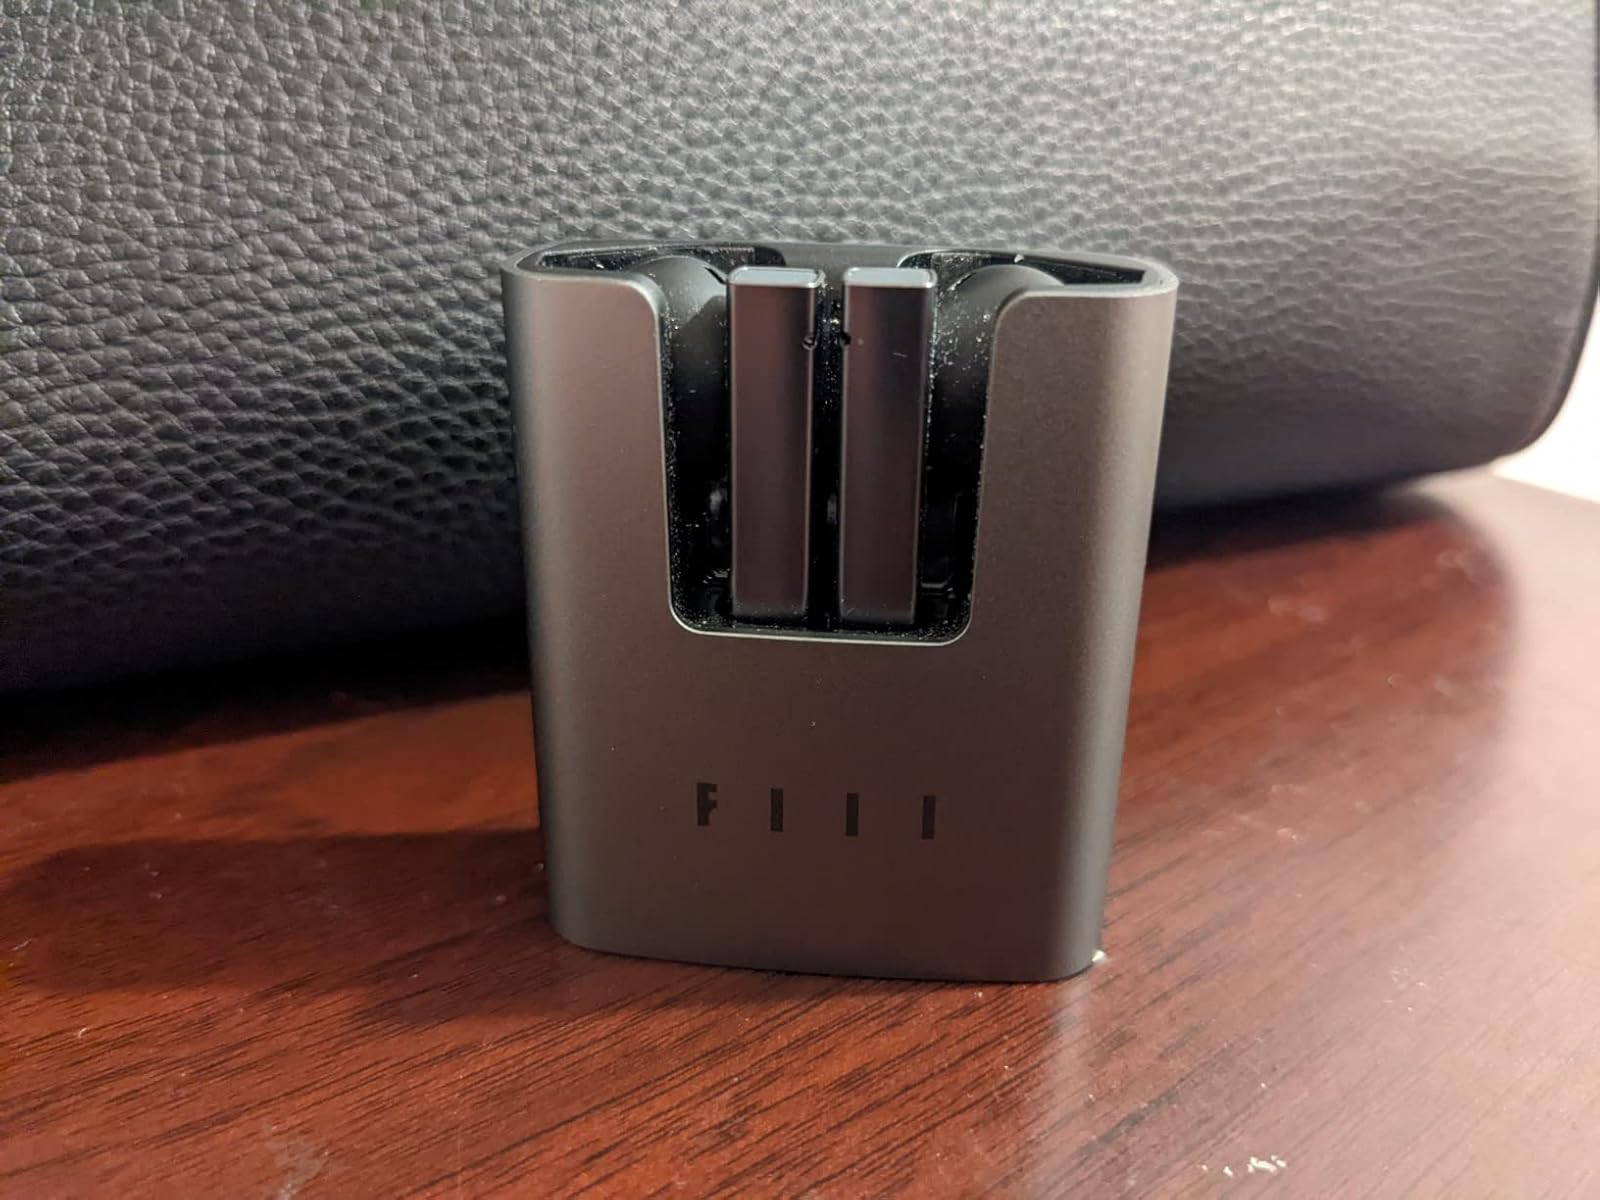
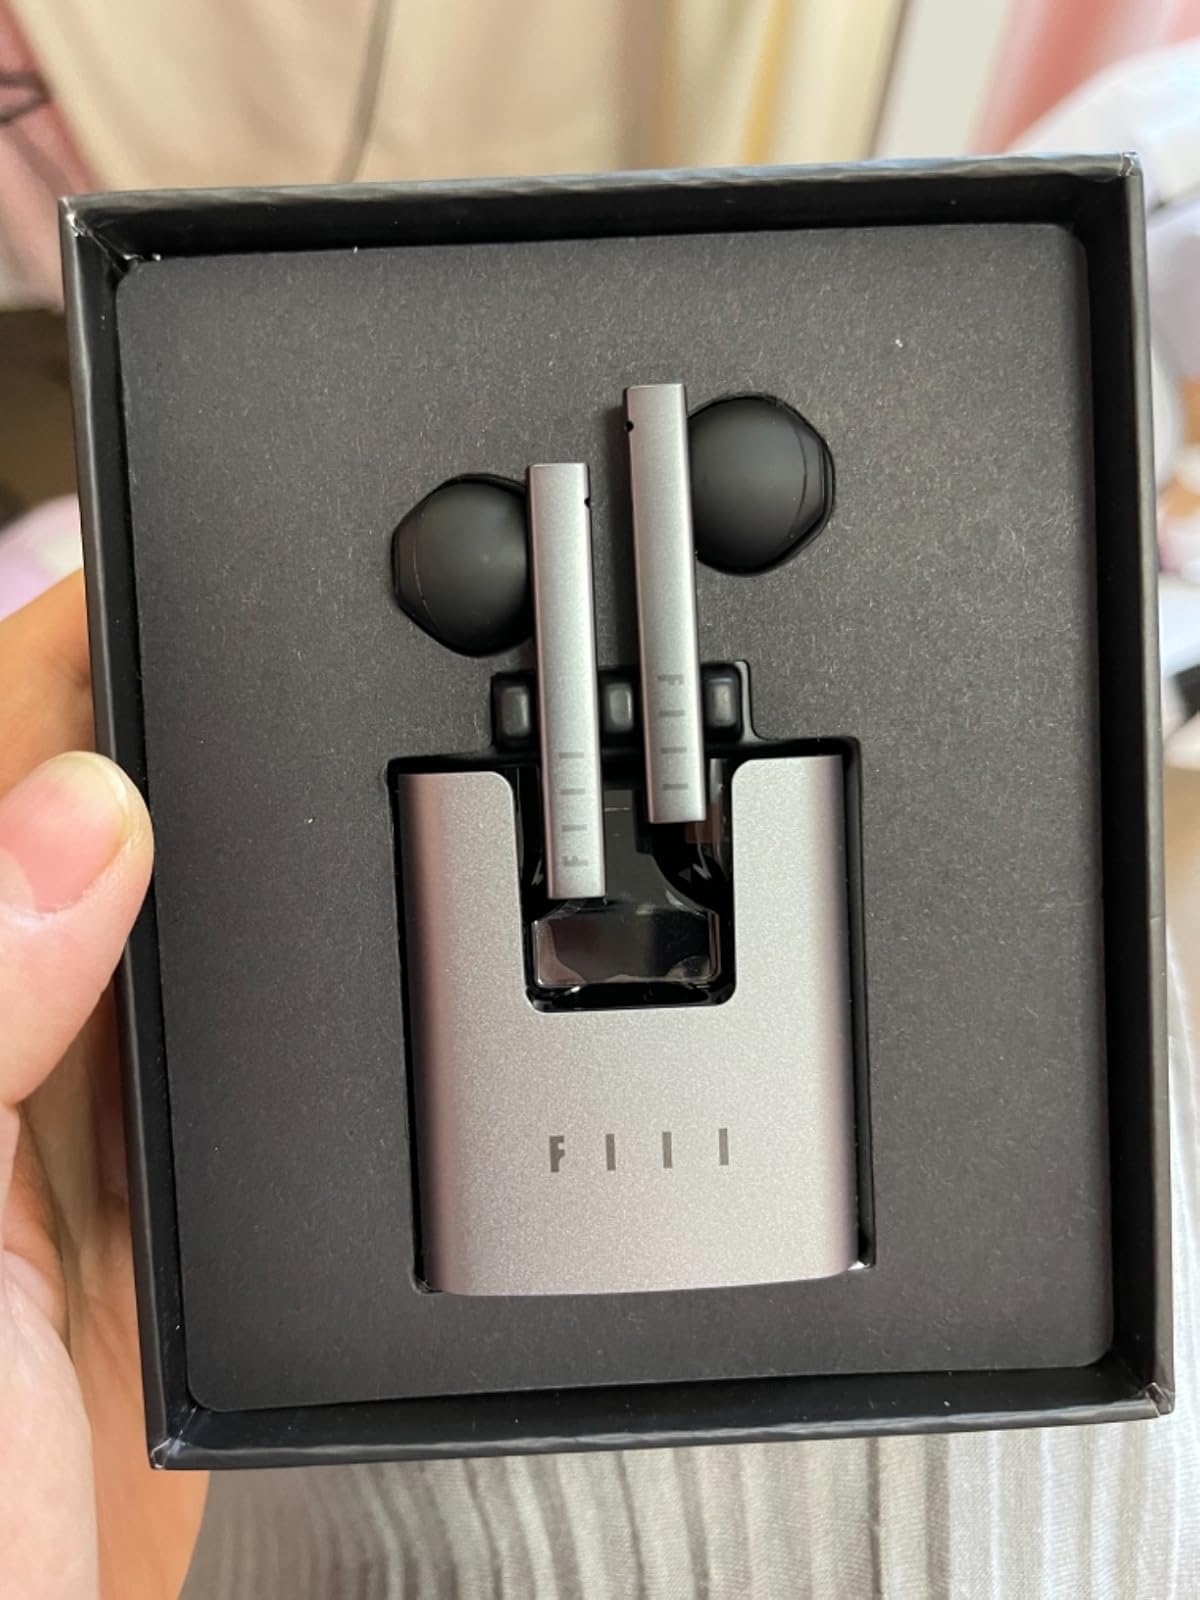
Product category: earbuds
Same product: yes